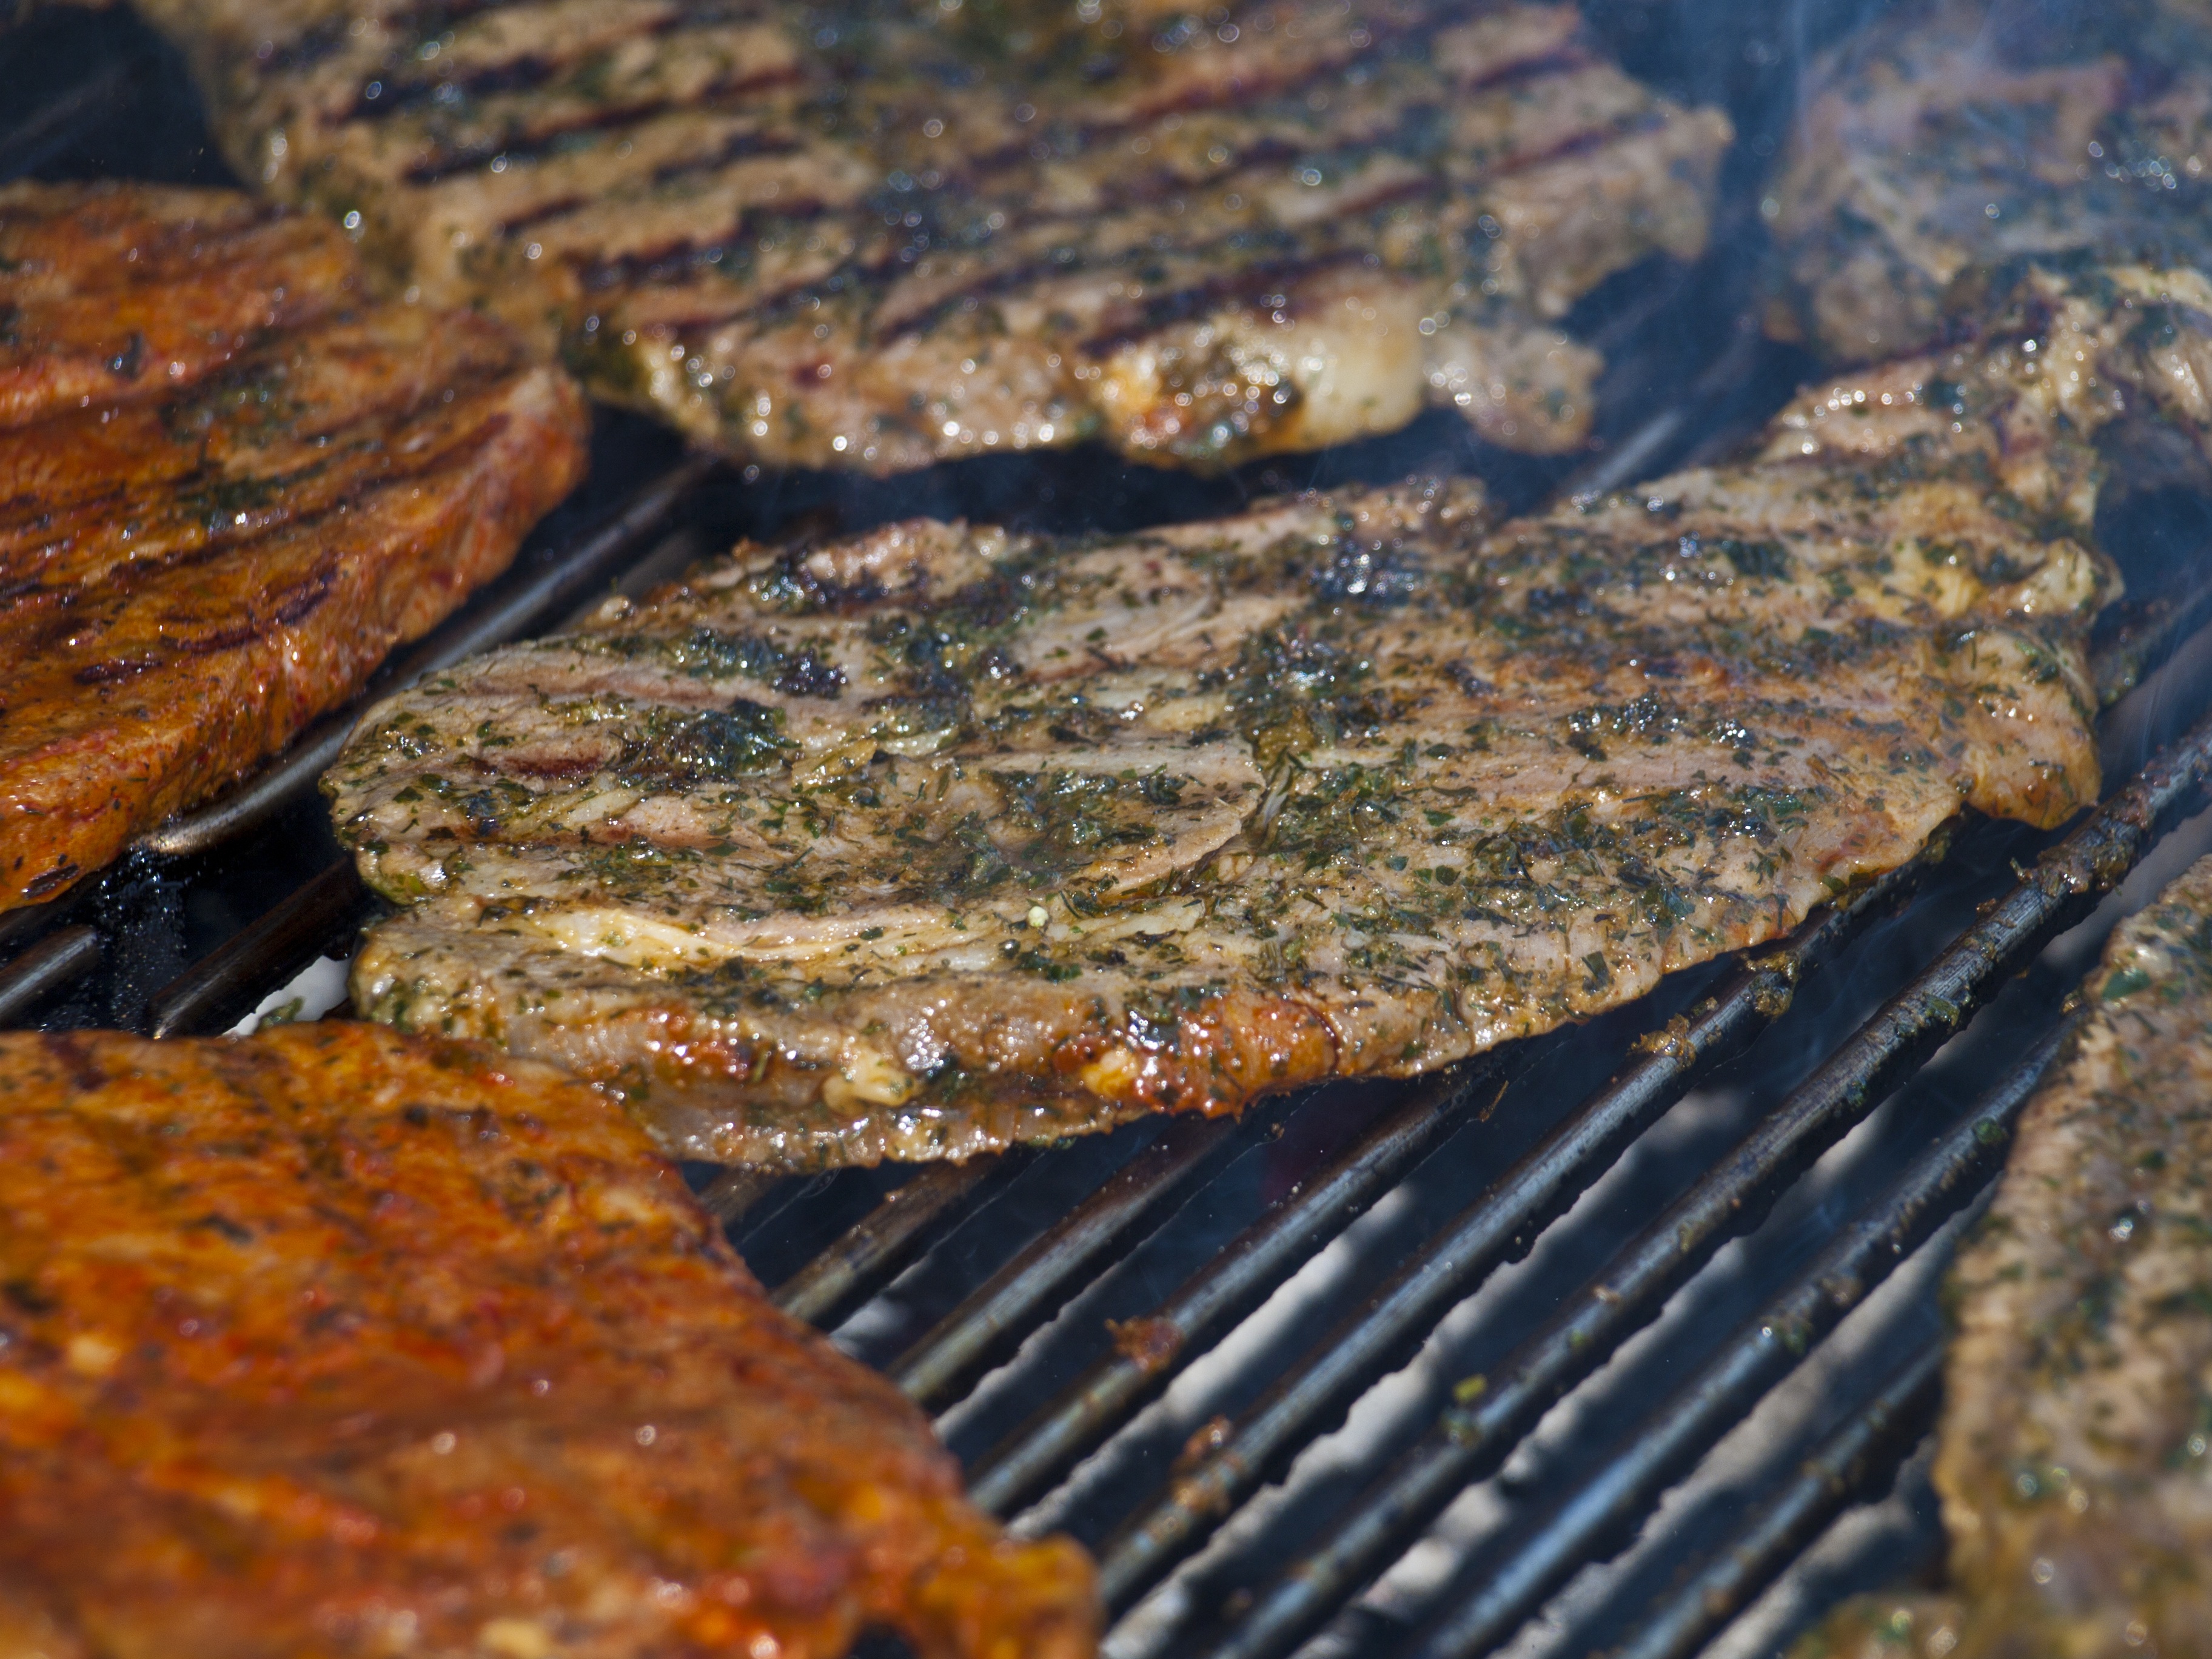
dish, meal, food, cooking, fish, eat, meat, barbecue, cuisine, delicious, steak, nutrition, grilling, grilled meats, animal source foods